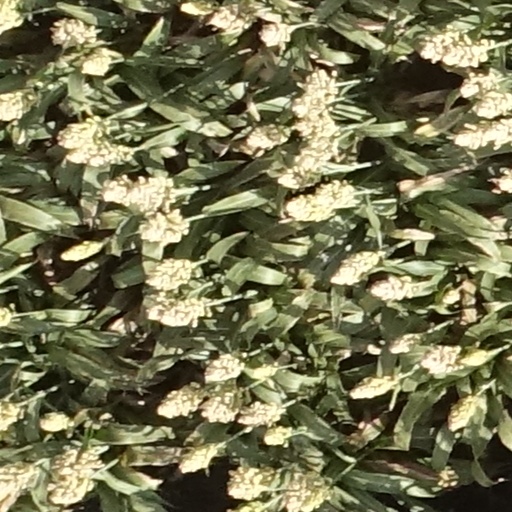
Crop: sorghum